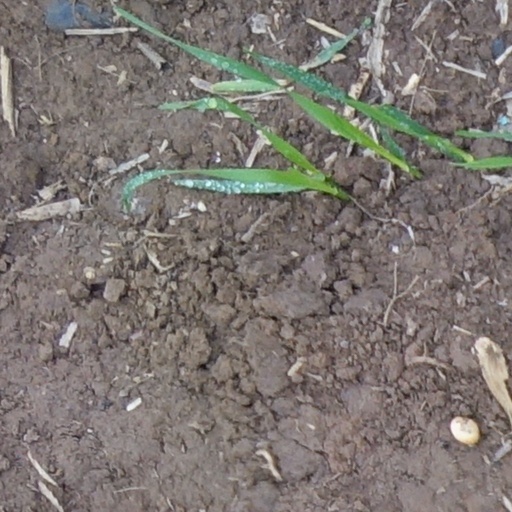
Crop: wheat